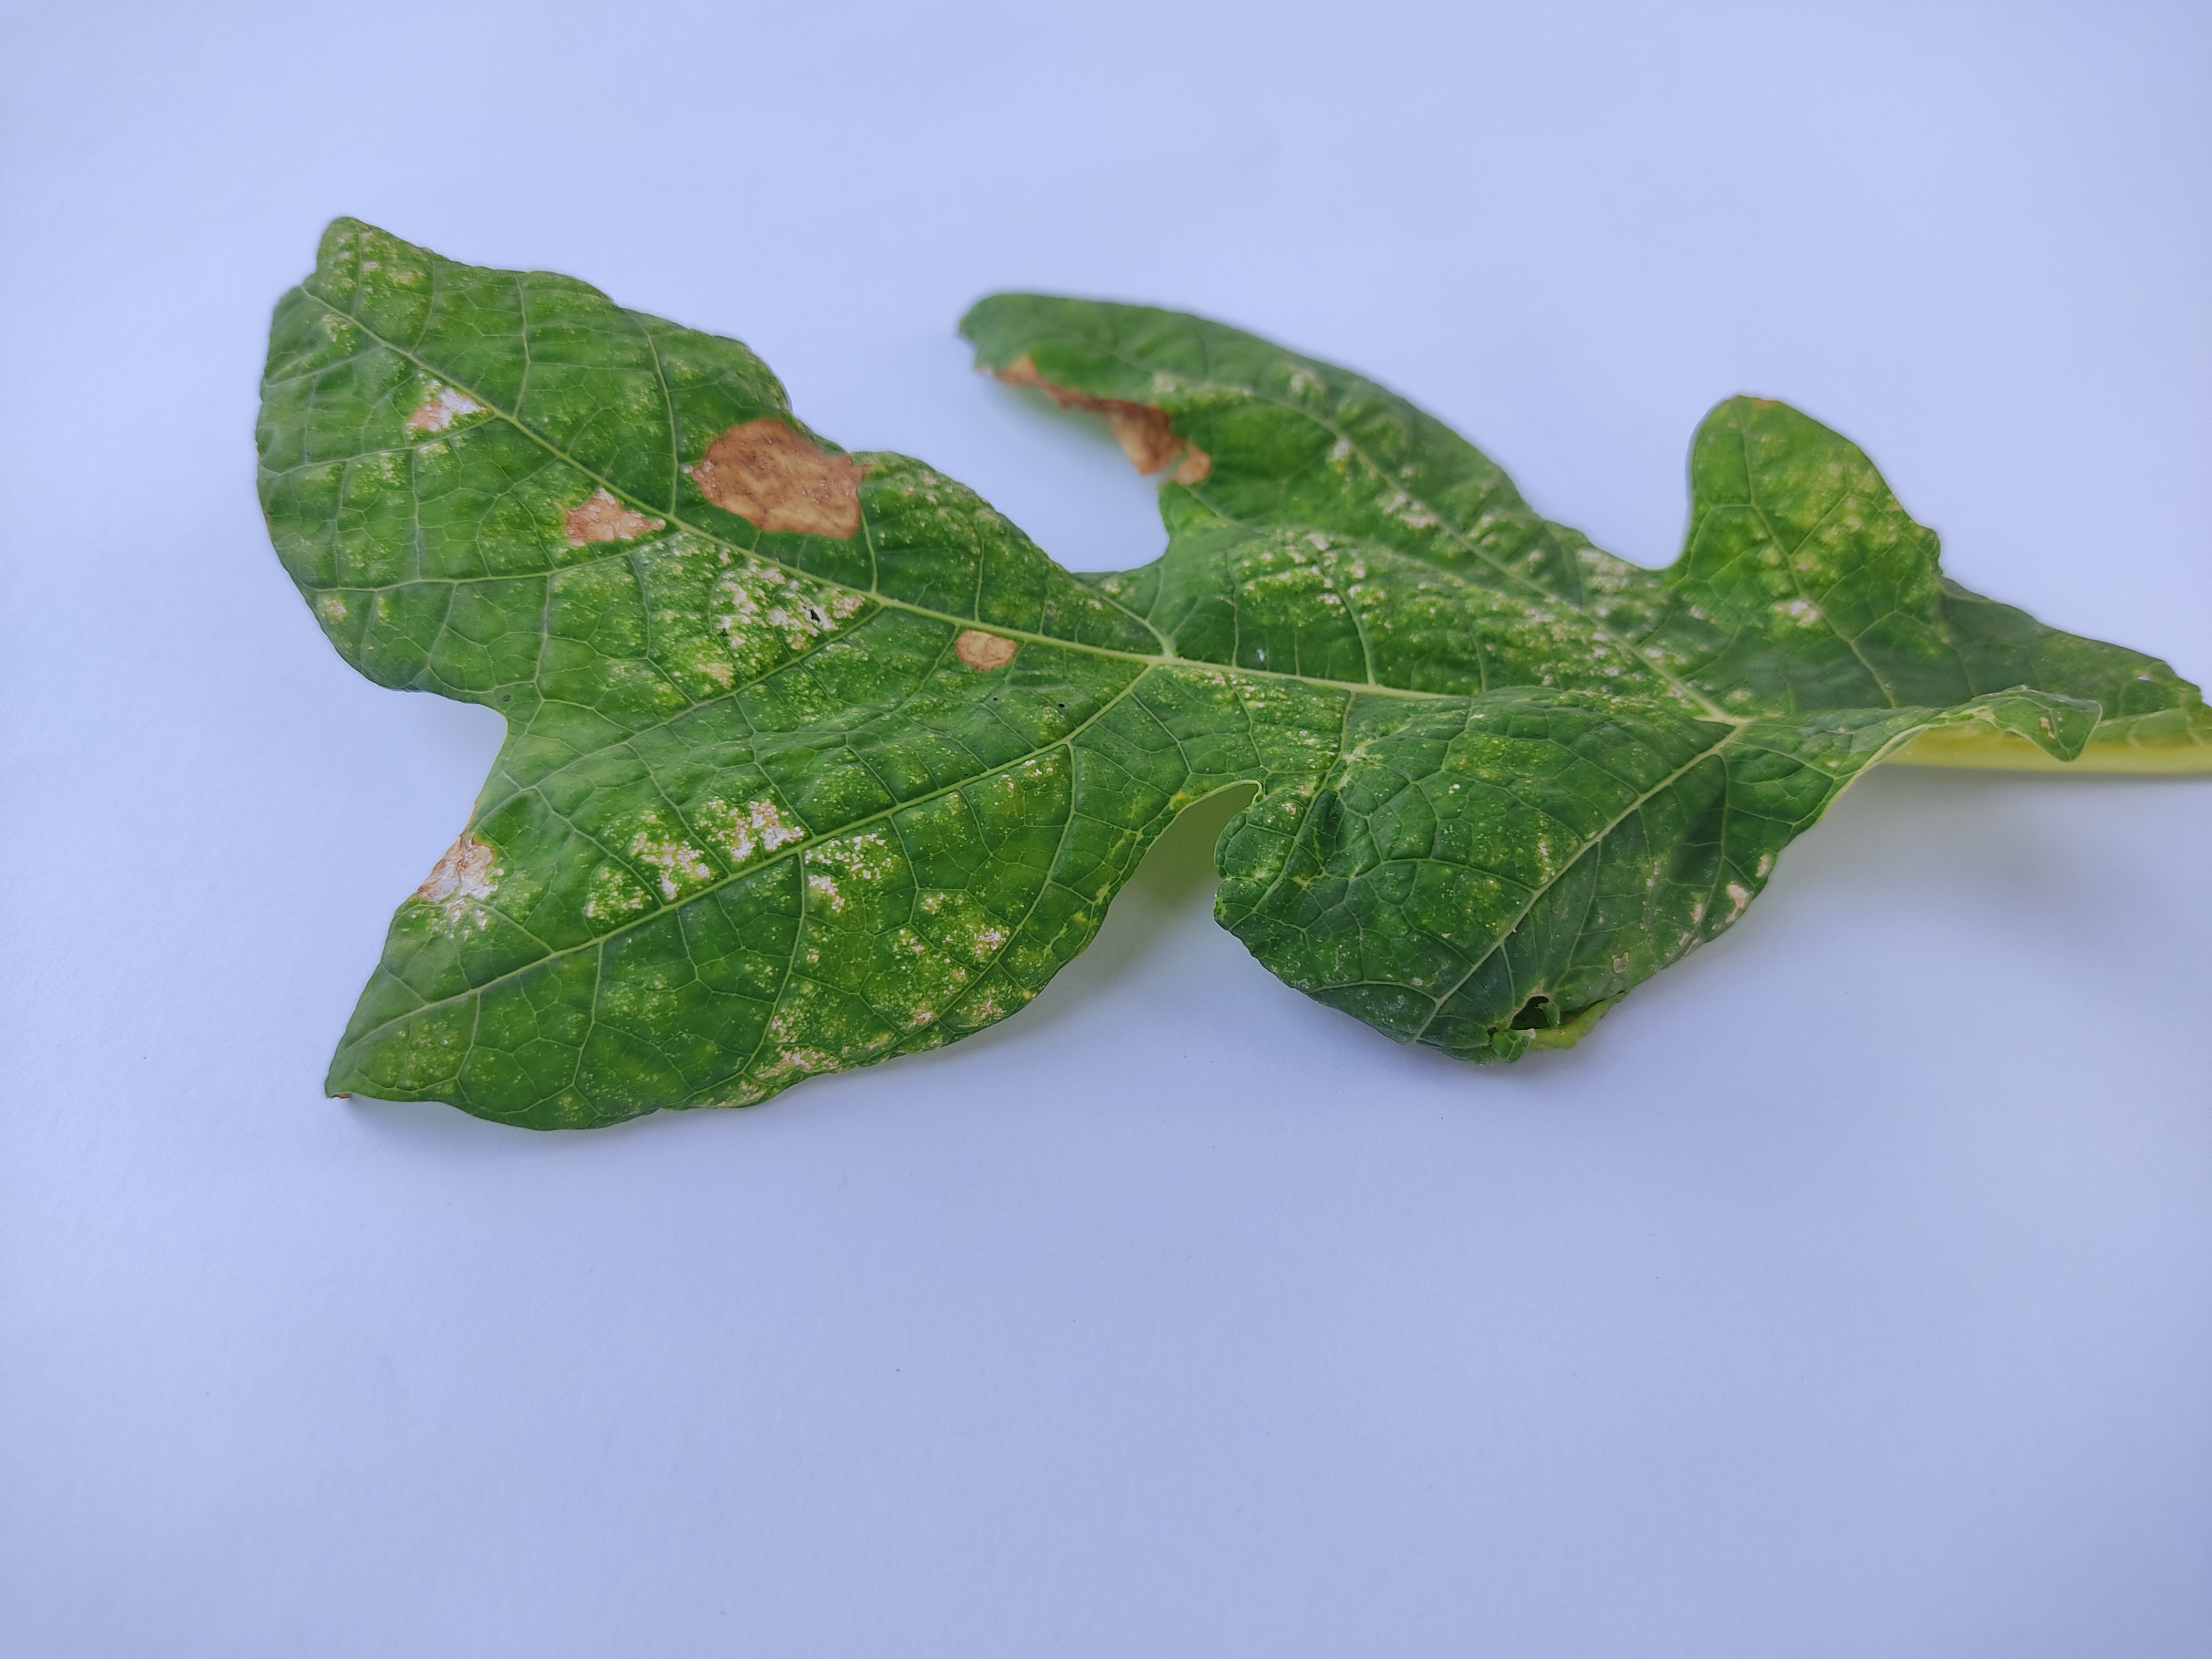
Label: Mite Disease